Gimbels Parking Pavilion

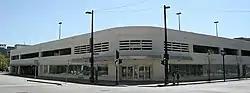
Gimbels Parking Pavilion

The Gimbels Parking Pavilion is an Art Moderne-style parking ramp built by Gimbels Department Store for its customers in Milwaukee, Wisconsin in 1947. It was added to the National Register of Historic Places in 2001.